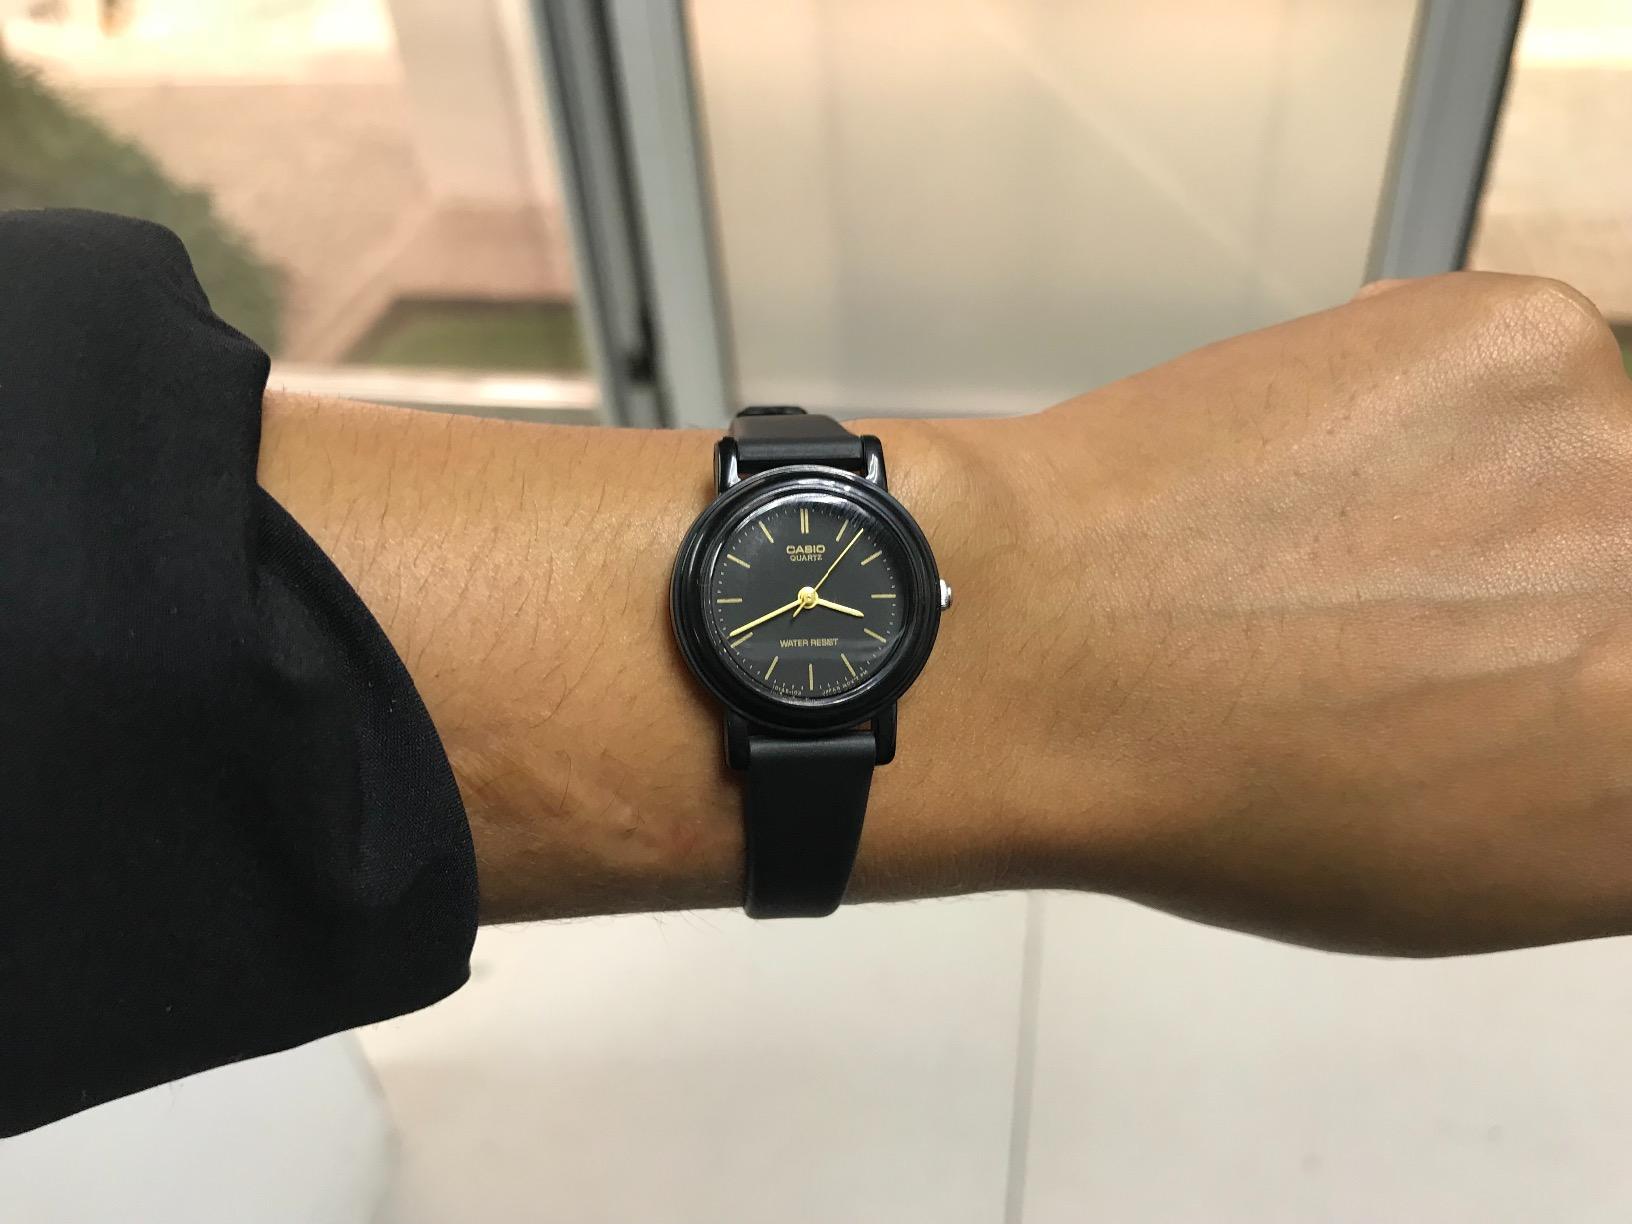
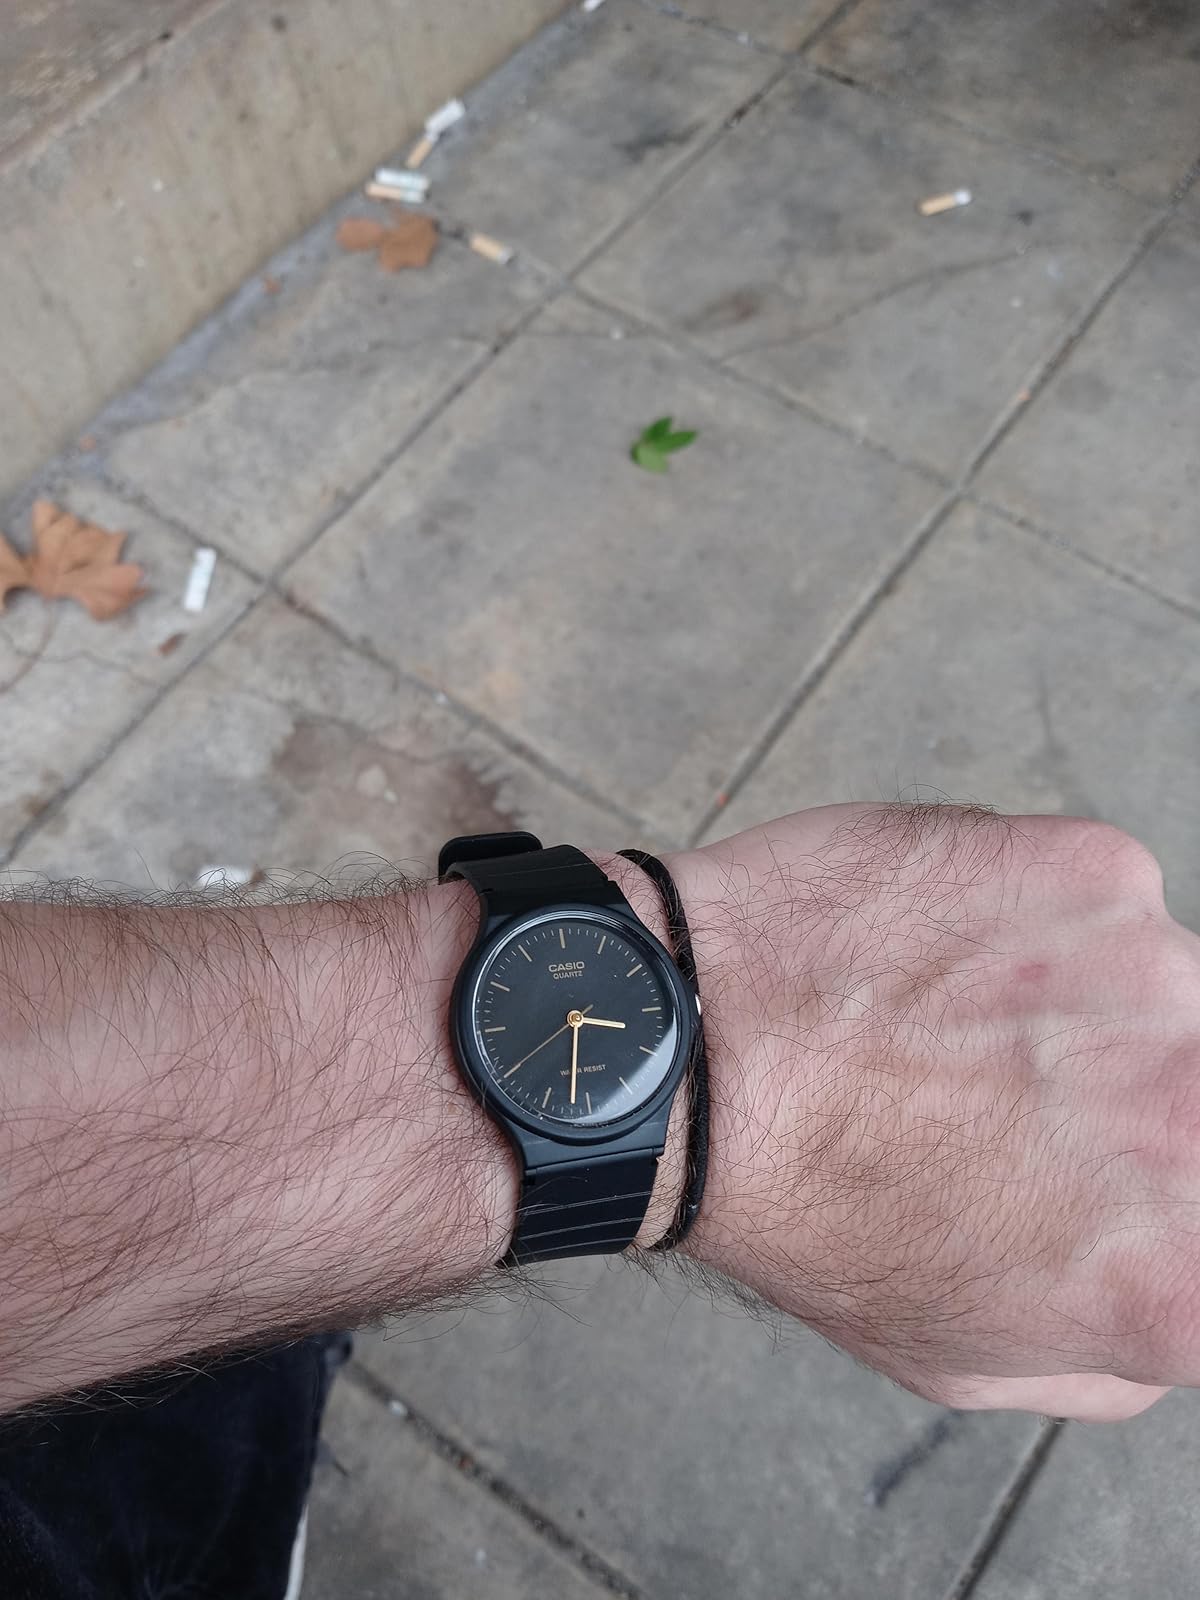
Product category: accessories_watch
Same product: no